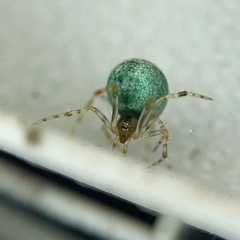
Species: Parasteatoda_tepidariorum